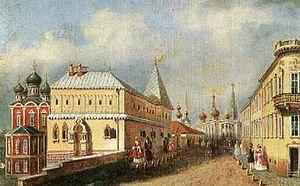
Zariadié est un quartier historique de Moscou établi au XIIᵉ ou XIIIᵉ siècle au sein de Kitaï-gorod, entre la rue Varvarka et la Moskova.